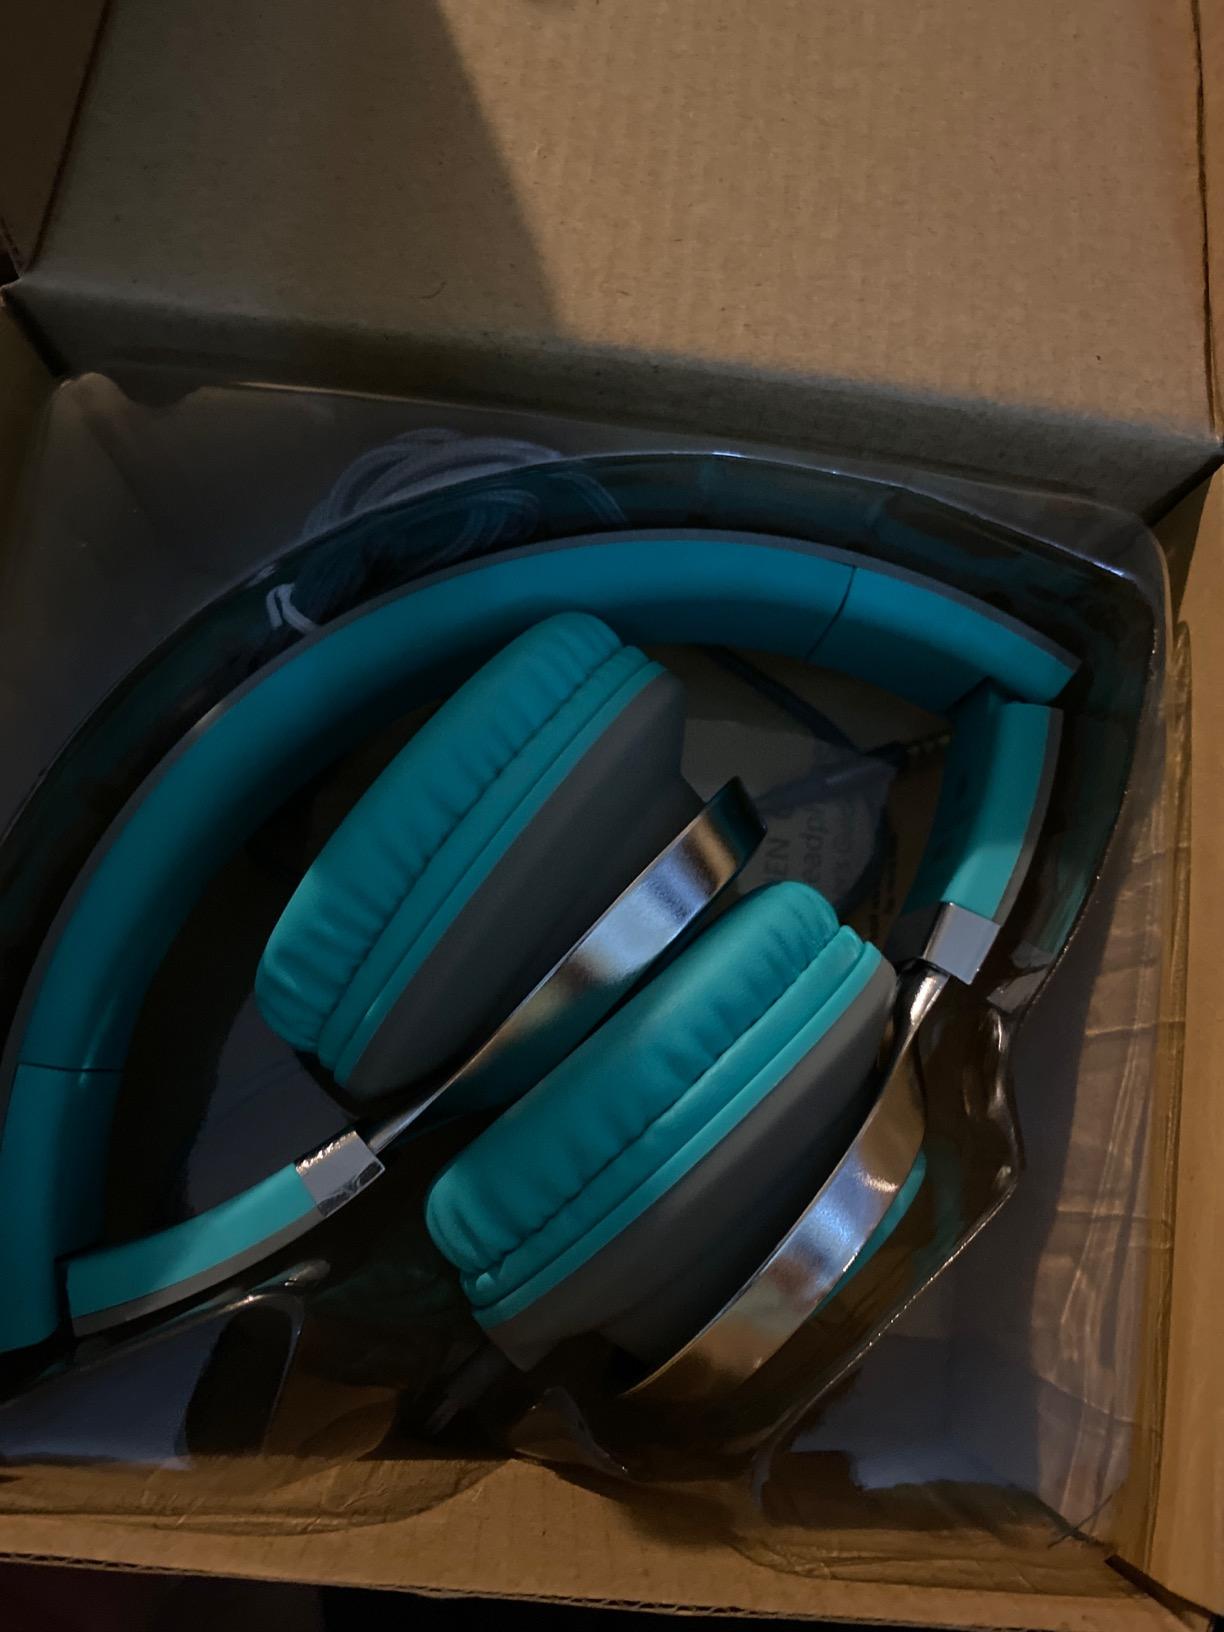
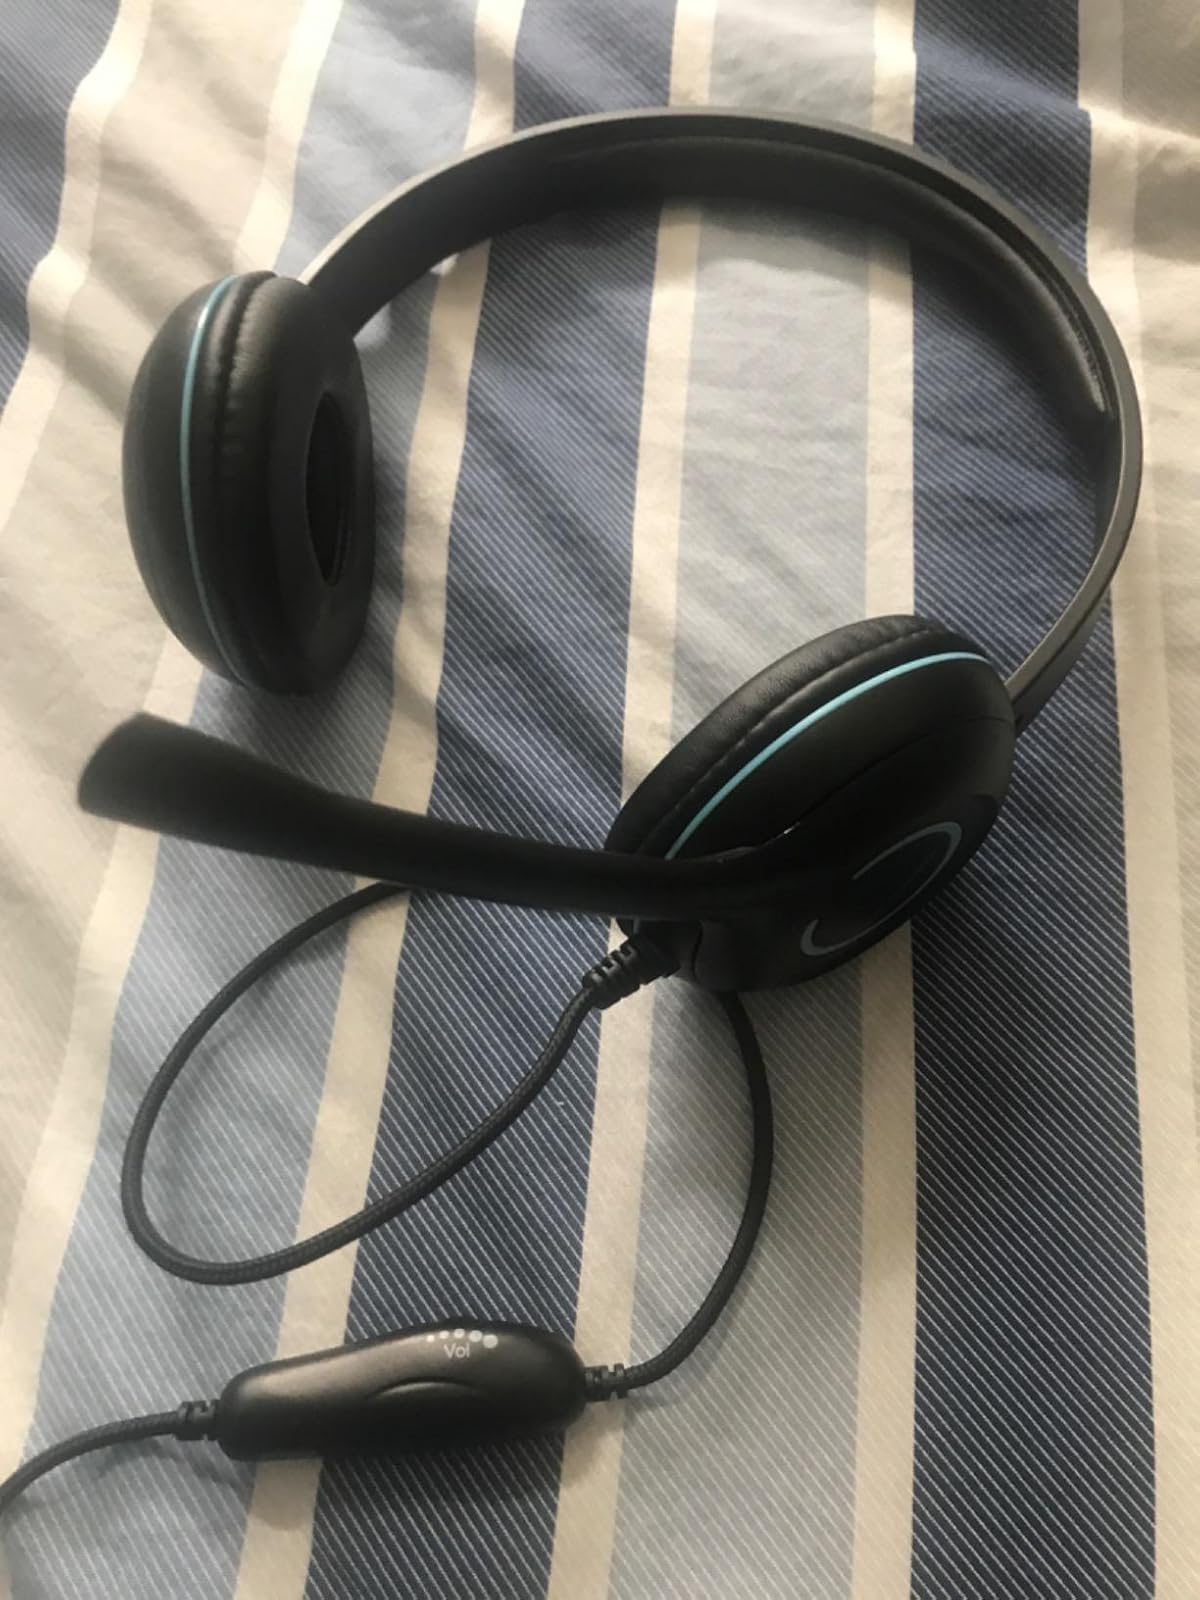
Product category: headphones
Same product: no